Central of Georgia Railway

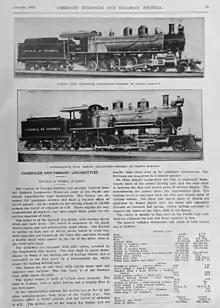
Central of Georgia Baldwin locomotives, 1907

In 1888, the Richmond Terminal Company, a Virginia holding company, gained control of the Central. The financial problems of the parent company forced the CofG into bankruptcy, and it was sold at foreclosure three years later, being reorganized as the Central of Georgia "Railway" on November 1, 1895.